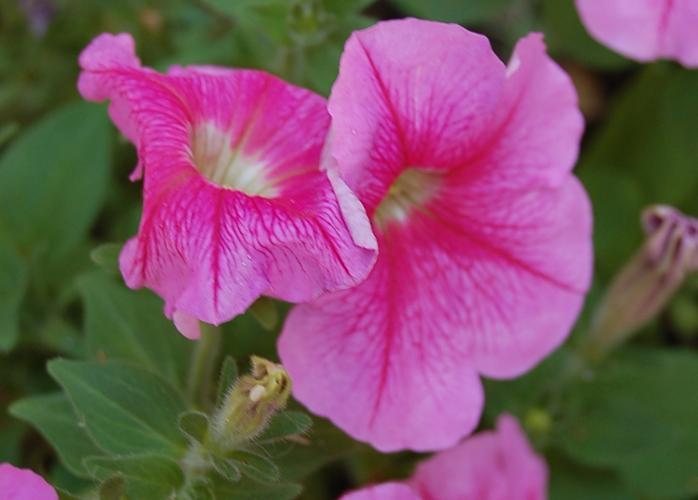
Label: petunia